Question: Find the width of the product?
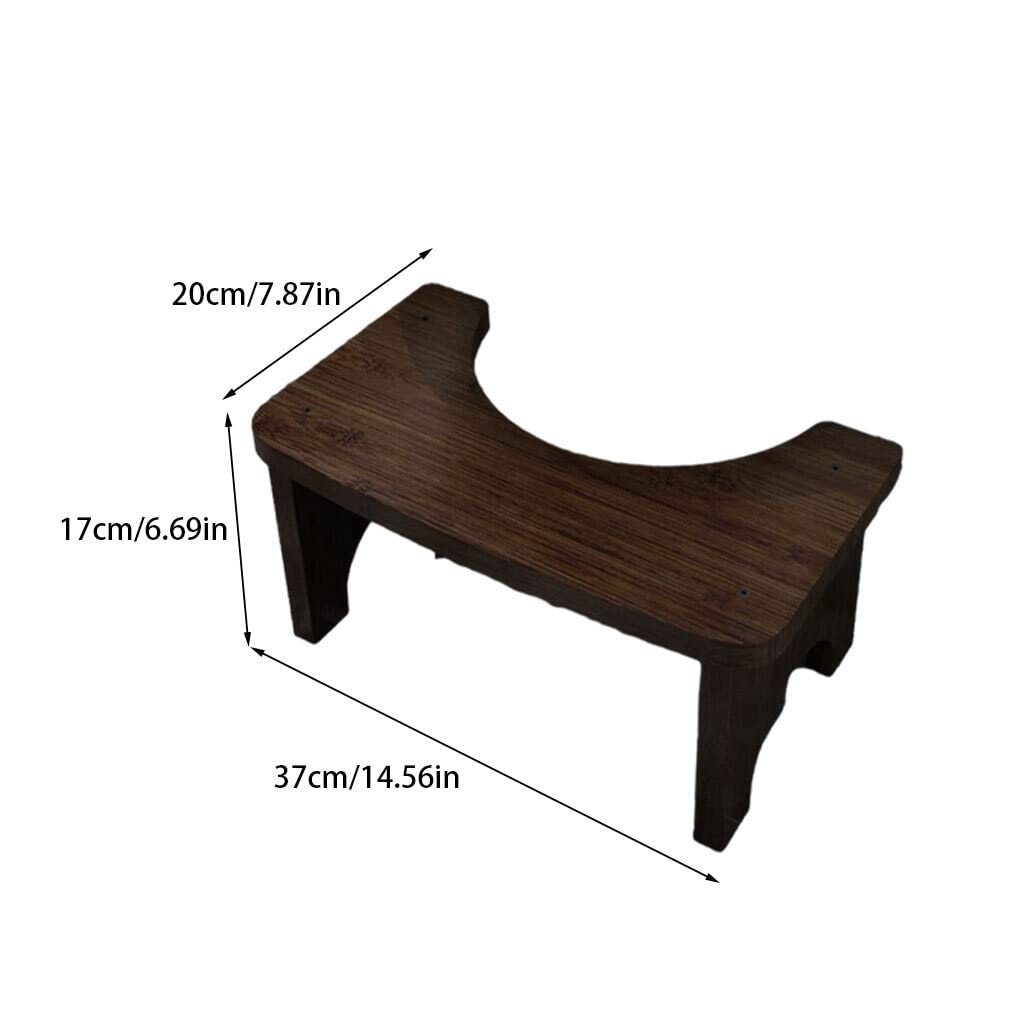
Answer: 17.0 centimetre